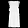
Label: Dress